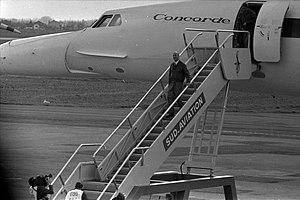
Aérogare Blagnac 1. 2 mars 1969. Vue d'ensemble d'André Turcat (directeur des essais en vol de Sud Aviation et pilote du 1er vol d'essai du Concorde) descendant du Concorde sur une passerelle
La société nationale de constructions aéronautiques Sud-Aviation, connue sous le nom abrégé Sud-Aviation, est un constructeur aéronautique français existant entre 1957 et 1970.